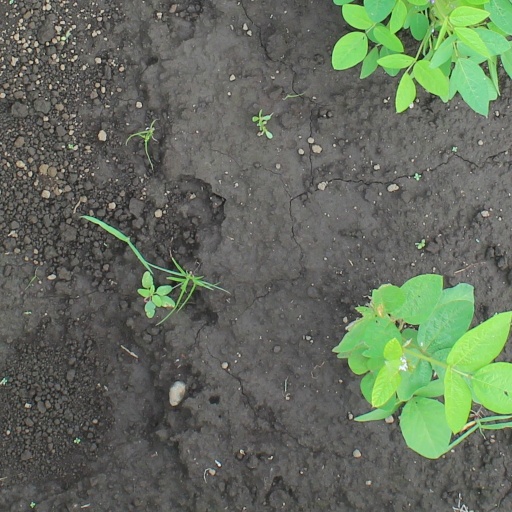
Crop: soybean